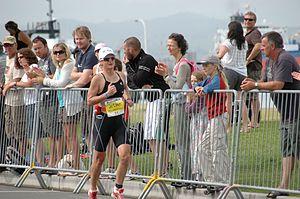
Joanna Lawn - Port de Tauranga Half Ironman 2009
Joanna Lawn, née le 29 décembre 1973 à Wellington, est une triathlète et coureuse cycliste néo-zélandaise, multiple vainqueur sur compétition Ironman et détient en 2016 le record de victoire sur l'Ironman Nouvelle-Zélande.